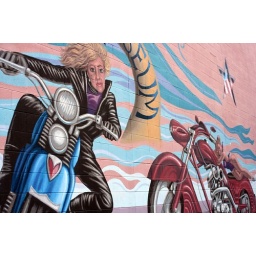
This was on the building on the oppisite side of the road as the building in &amp;quot;Graffiti in Niagara&amp;quot; pictures.